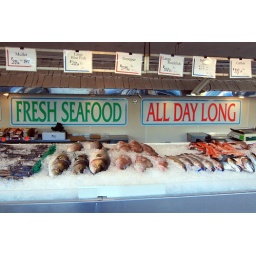
The floating fish market in Washington, DC.